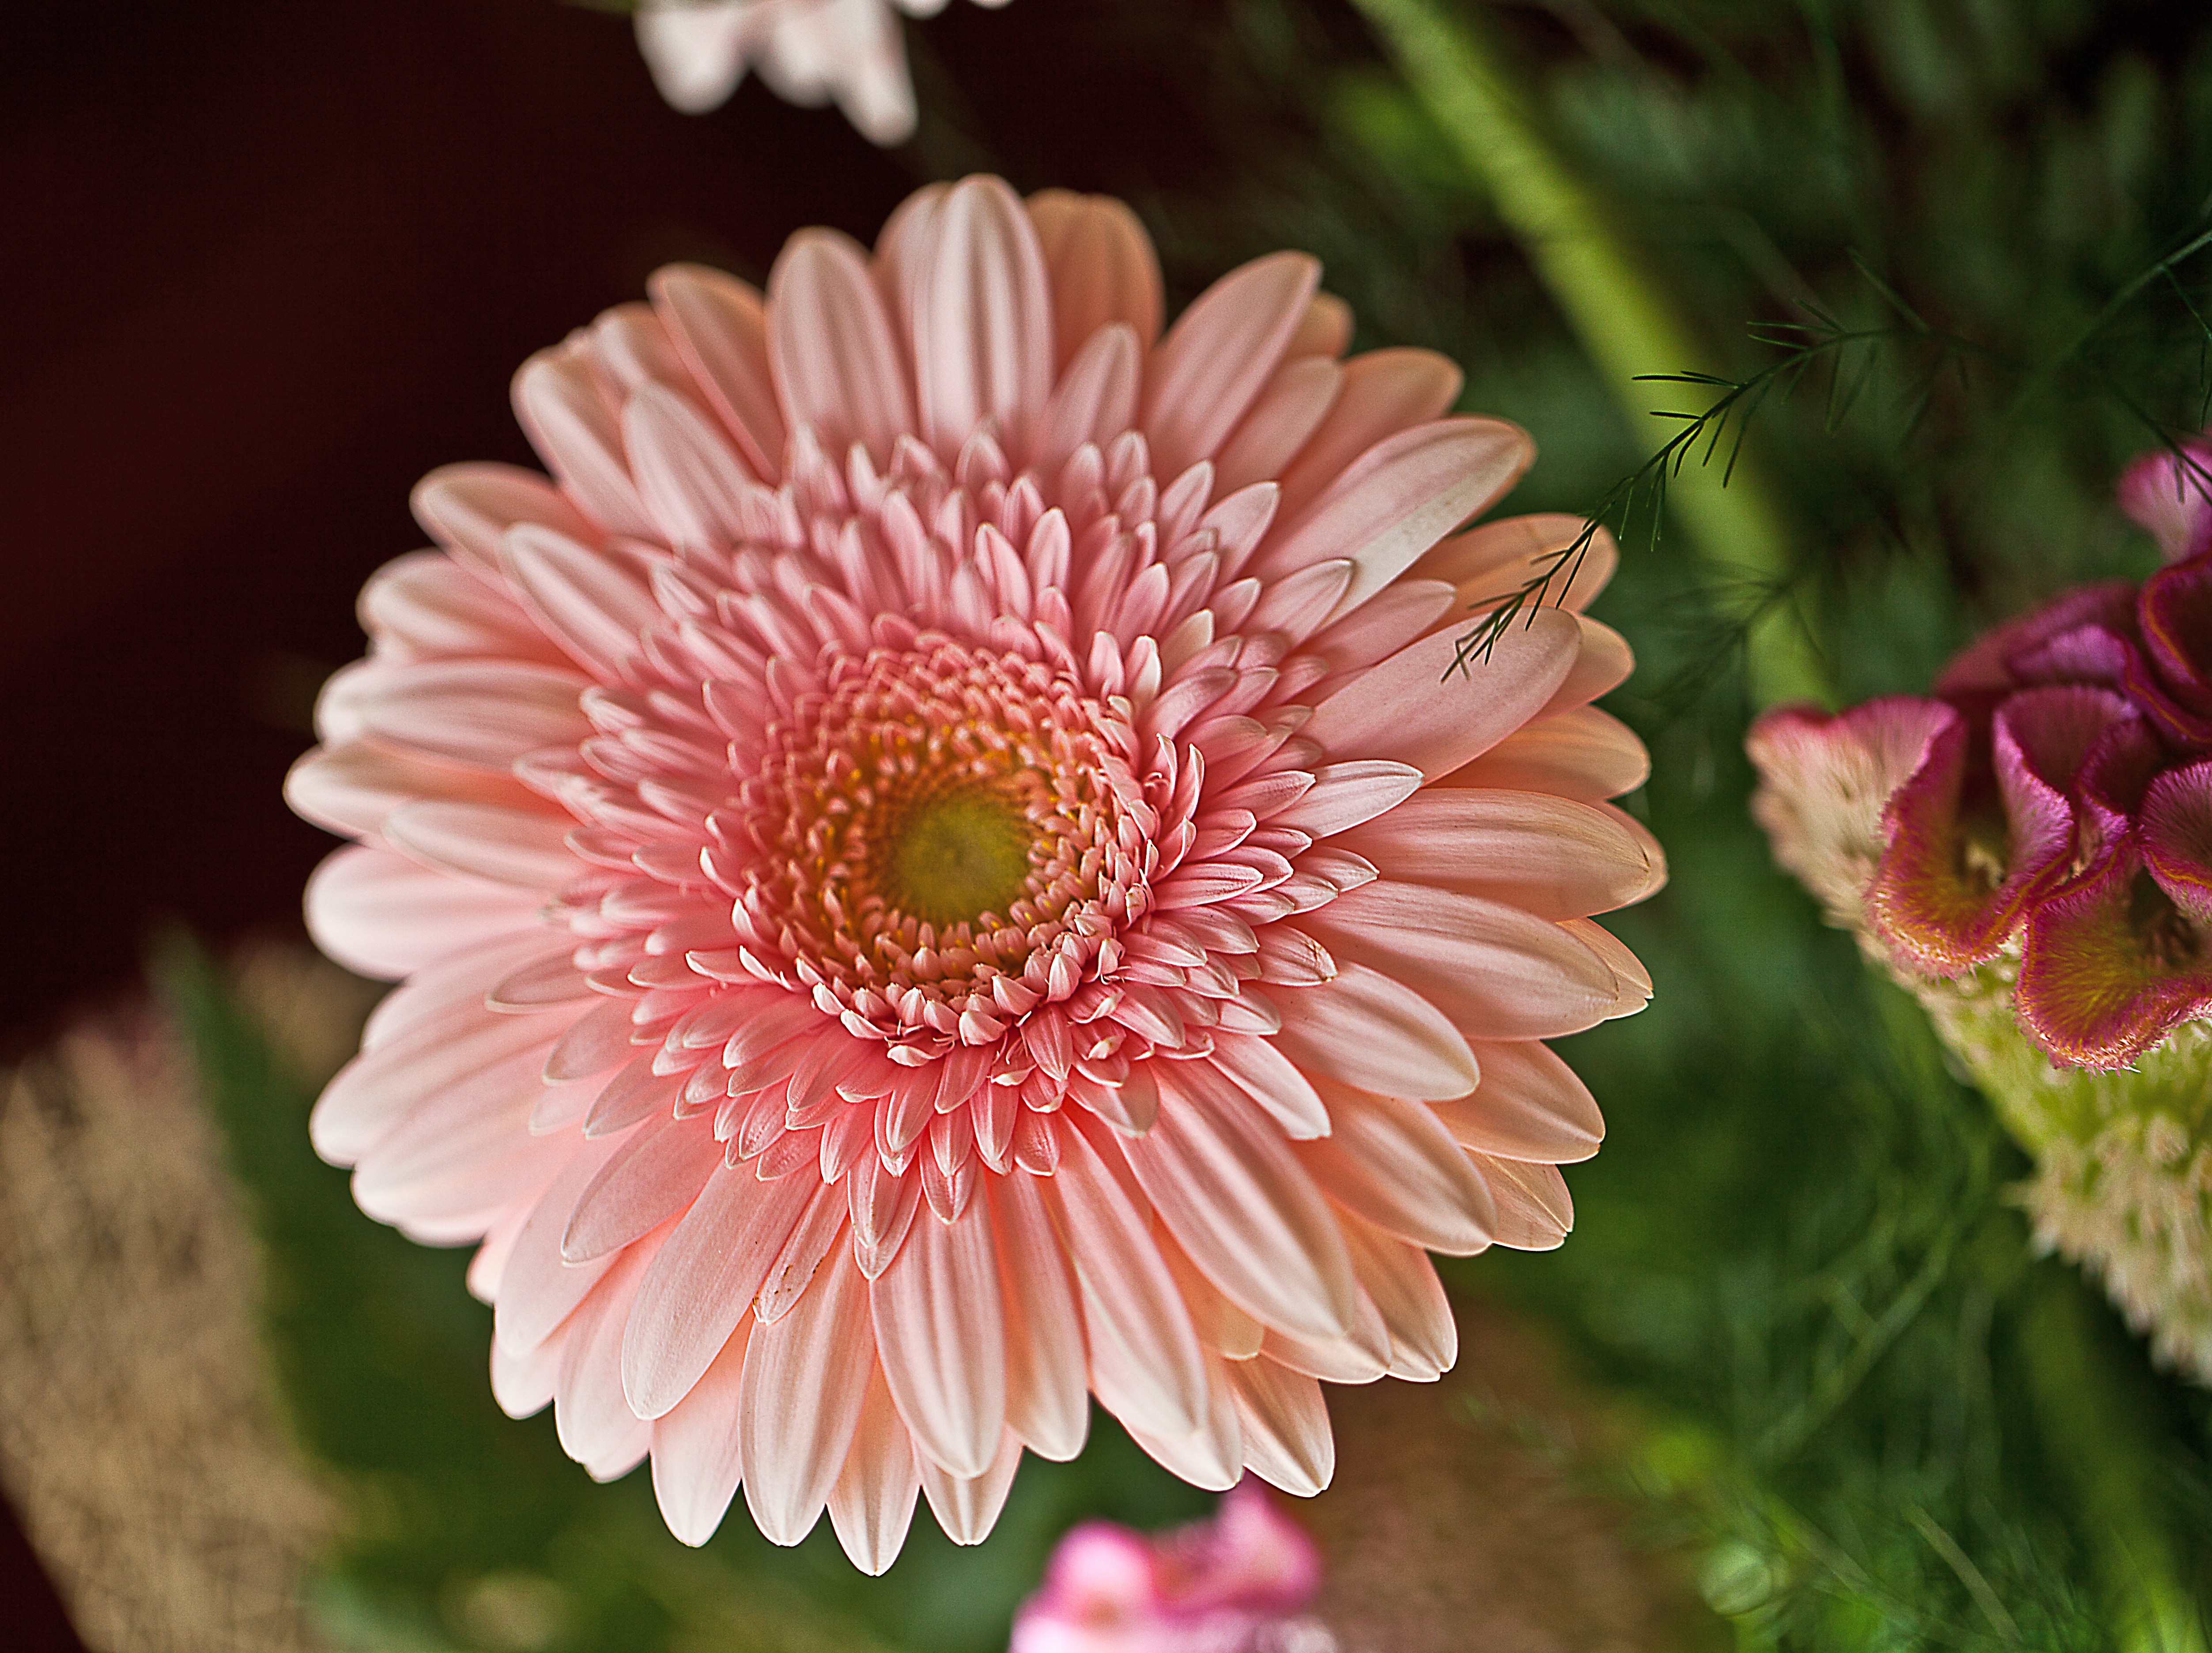
plant, flower, petal, summer, daisy, decoration, botany, blooming, closeup, flora, flowers, close up, petals, composition, gerbera, magenta, bouquet of flowers, bunch of flowers, macro photography, gerberas, garden flowers, flowering plant, daisy family, the stem, the delicacy, cut flowers, flowers for her, inside a flower, annual plant, wavy celozja, plant stem, land plant, flesh colored color